1961 Major League Baseball expansion

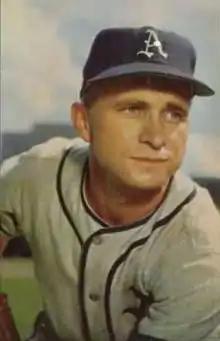
Bobby Shantz (pictured in 1953) was the Senators' first pick in the expansion draft

A draft was held on December 14, 1960, to stock the new teams with players from the existing AL clubs. All teams were required to make seven players draftable from their regular rosters, along with eight more from their expanded rosters of 40 players, with the number of players that could be selected from one franchise capped at seven. The Angels and Senators were limited to 28 picks each, and were forced to pay $75,000 per pick. There were also requirements to choose certain numbers of players for each position.